Answer in natural language. Considering the relative positions, where is hemnes day bed (highlighted by a green box) with respect to Window (highlighted by a blue box)? Choose between the following options: below or above
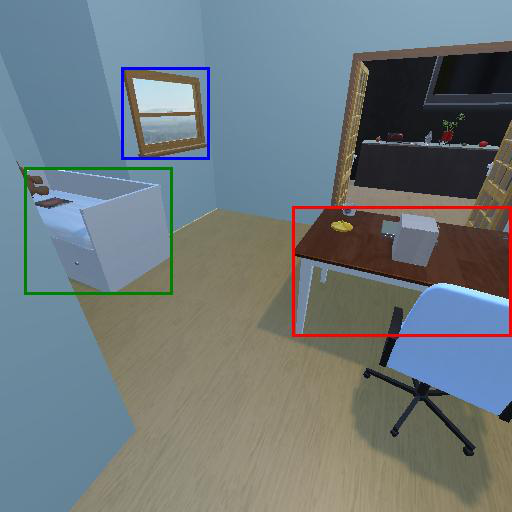
<answer>below</answer>